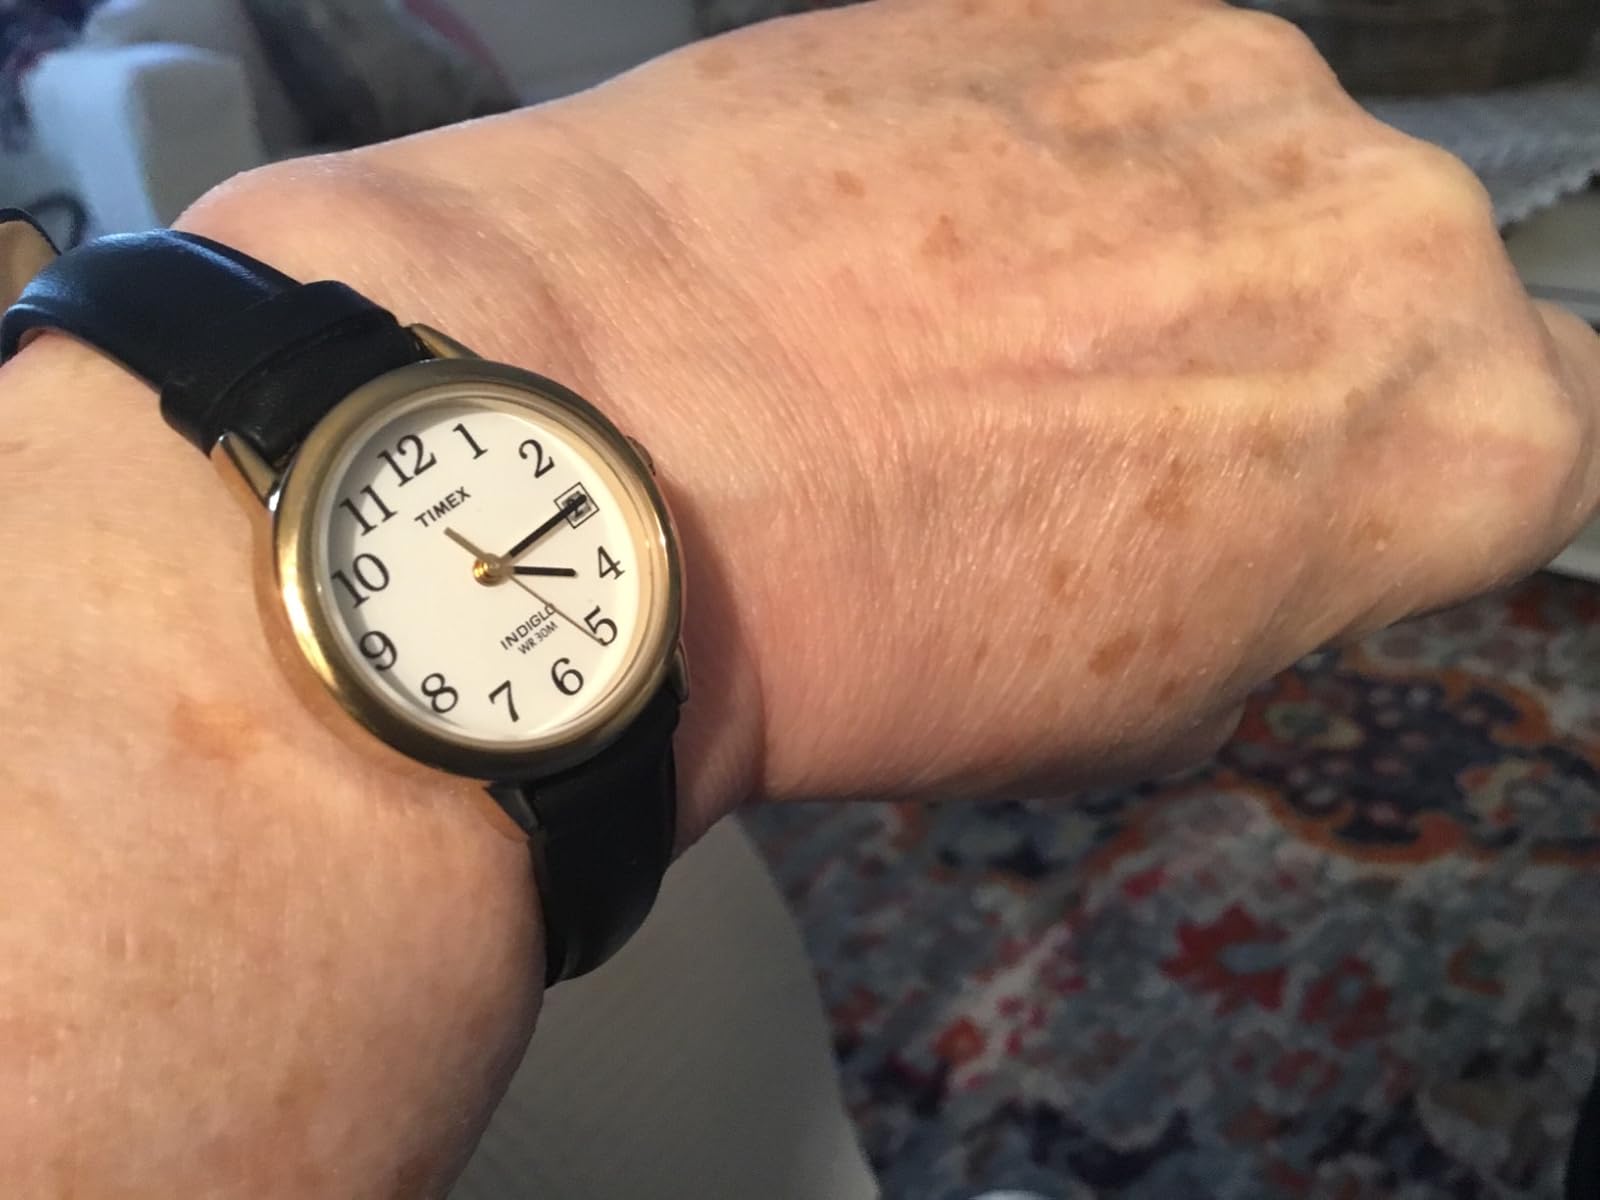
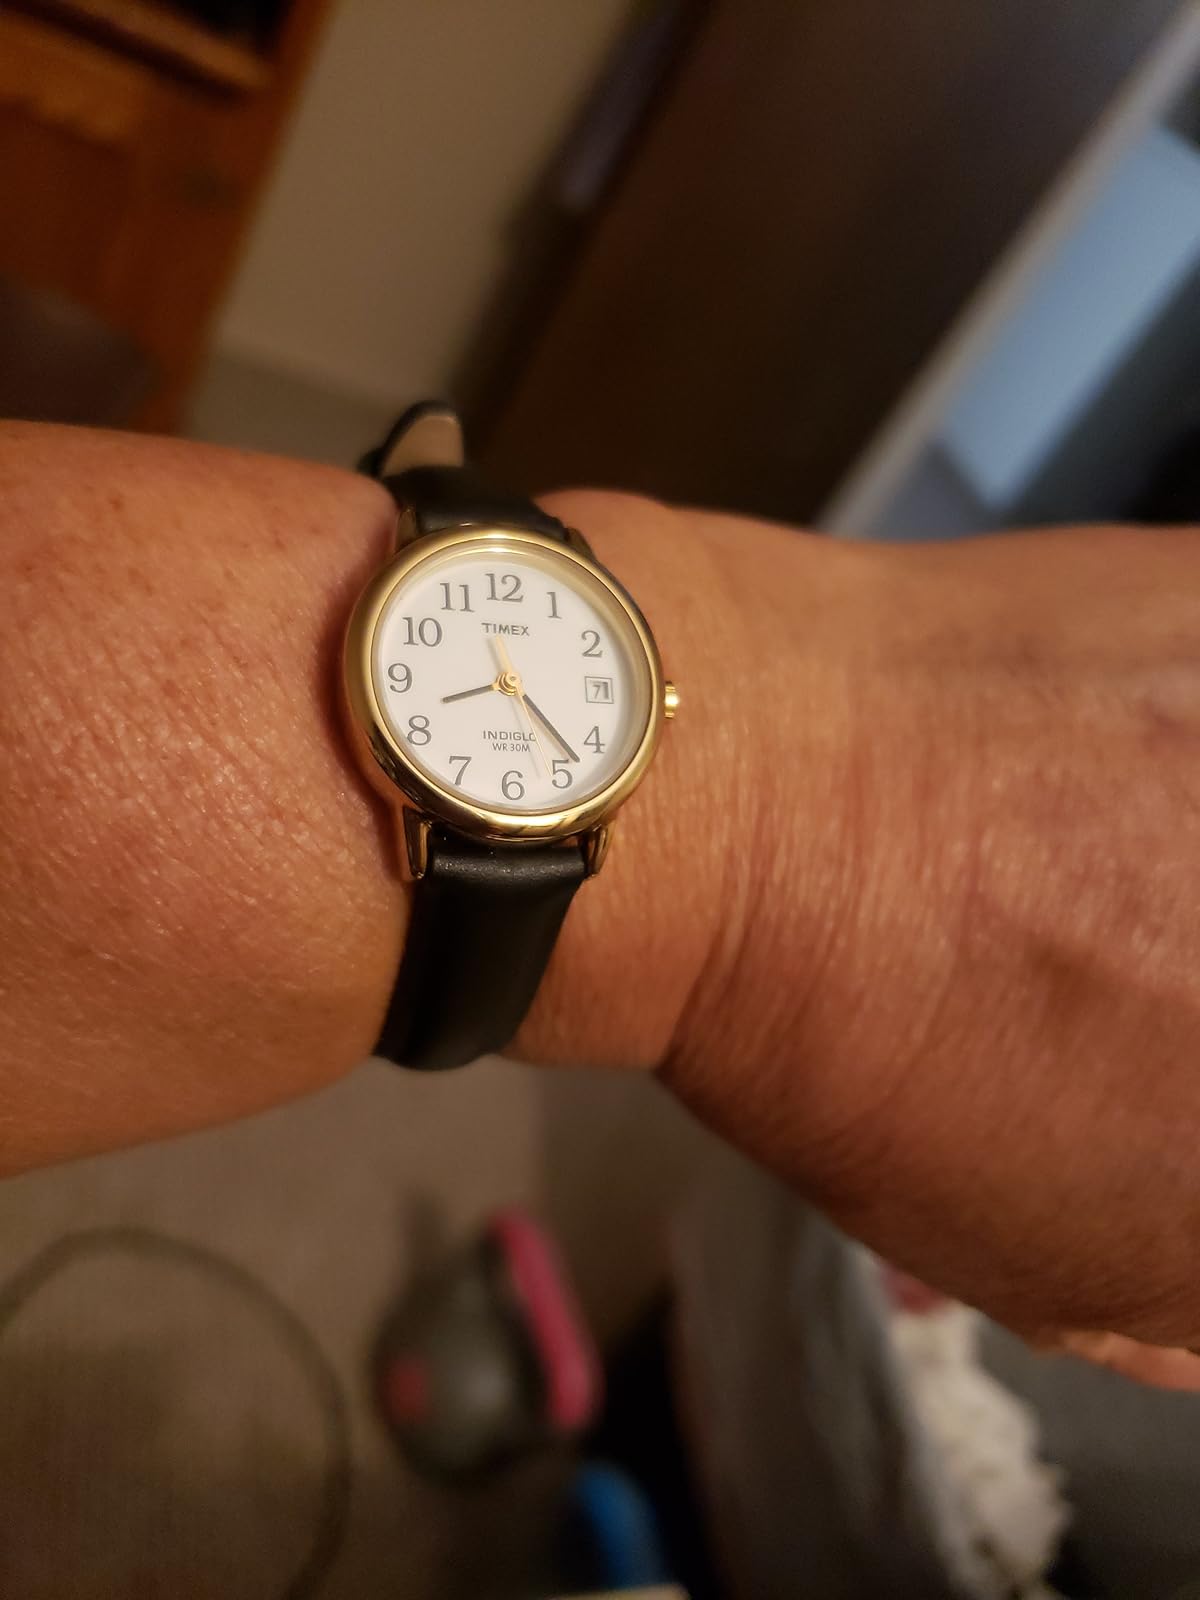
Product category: accessories_watch
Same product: yes